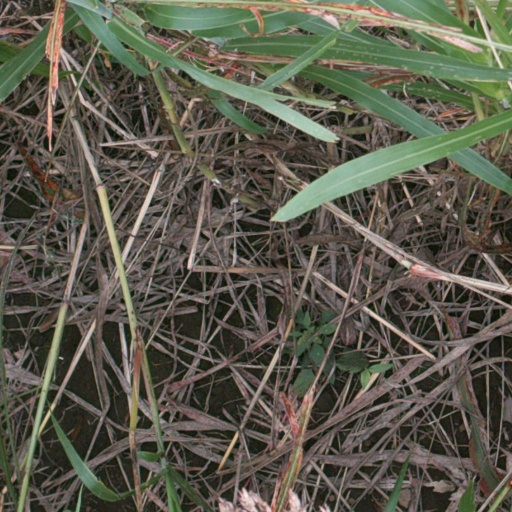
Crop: sorghum